Naha Airport Station

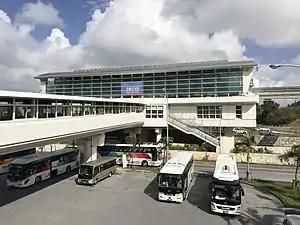
Naha Airport Station building in February, 2020

is a railway station on the Okinawa Urban Monorail (Yui Rail) in Naha, Okinawa, Japan. It is the westernmost station in Japan, and the southernmost airport station in the country.